Michael J. B. Messemer

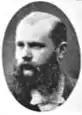
M. J. B. Messemer (circa 1889)

Michael Jean Baptiste Messemer (March 30, 1851 - February 21, 1894) was an American physician. He served as the Coroner of New York County, New York. He was also active in politics as a member of the German Democrats and of Tammany Hall.